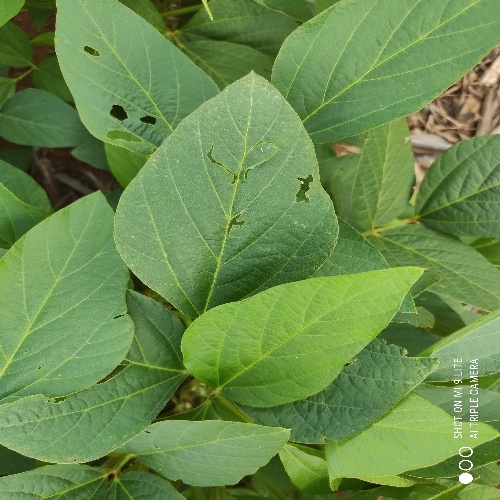
Label: Caterpillar